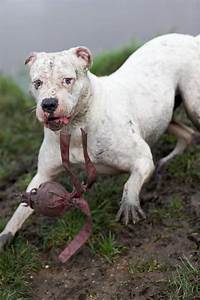
Label: dog